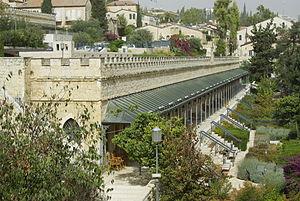
Mishkenot Sha'ananim, premiers bâtiments de Jérusalem hors les murs (1860)
Sir Moses Haïm Montefiore, 1ᵉʳ baronnet, fut l'un des plus célèbres juifs anglais du XIXᵉ siècle, à l'instar de Benjamin Disraeli. Financier, Montefiore fut un grand philanthrope activiste et bâtisseur qui devint shérif de la Cité de Londres et de Middlesex, et fut fait baronnet Montefiore de l'île de Thanet, en 1846.
Mishkenot Sha'ananim est le premier quartier juif construit à l'extérieur des murs de la Vieille ville de Jérusalem, sur une colline en face du mont Sion.
L'histoire des Juifs en terre d'Israël se développe sur près de 3000 ans et témoigne, malgré la dispersion des Juifs, de l'importance particulière, pour eux, de la terre d'Israël.
Cet article relate les faits saillants de la ville de Jérusalem, une ville du Proche-Orient qui tient une place prépondérante dans les religions juive, chrétienne et musulmane, que les Israéliens ont érigée en capitale et que les Palestiniens souhaiteraient comme capitale.